Sweet November (1968 film)

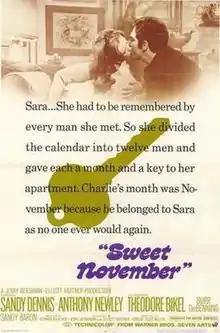
Theatrical release poster

Sweet November is a 1968 American romantic comedy film written by Herman Raucher and starring Sandy Dennis, Anthony Newley and Theodore Bikel. The film originally had been written as a stage play by Raucher, but before it was performed, Universal Pictures got wind of the project and paid Raucher $100,000 to stop work on the play and adapt it as a screenplay.